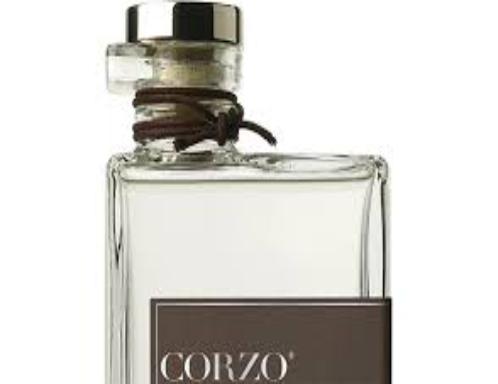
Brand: corzo
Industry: Necessities